Vanir

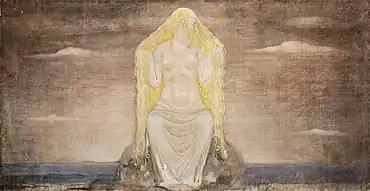
Freyja by John Bauer (1882–1918)

In Norse mythology, the Vanir (Old Norse:, singular Vanr) are a group of gods associated with fertility, wisdom, and the ability to see the future. The Vanir are one of two groups of gods (the other being the Æsir) and are the namesake of the location Vanaheimr (Old Norse "Home of the Vanir"). After the Æsir–Vanir War, the Vanir became a subgroup of the Æsir. Subsequently, at least some members of the Vanir are at times also referred to as being Æsir.